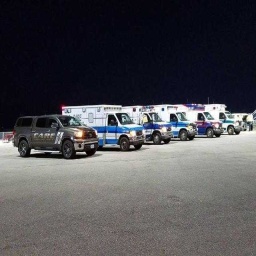
Label: ambulance